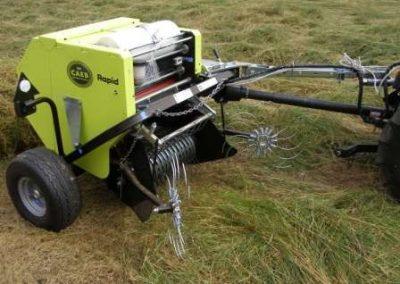
Mashine ndogo yenye rangi ya kijani na matairi madogo meusi, mashine hii hutumika haswa kupalilia shamba na kuandaa shamba pale mkulima anapotaka kuanza kulima na kunyunyizia mbegu ilimazao yaweze kustawi vizuri.